The Knights Templar School

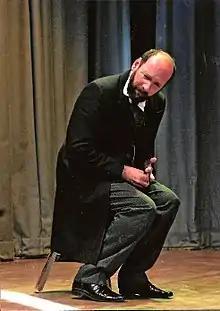
Gerald Dickens performs at the school (2010)

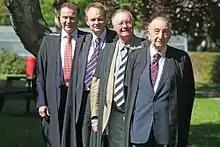
The most recent Headteachers - from left - Mr Tim Litchfield, Mr Andrew Pickering, Mr Peter Chapman and Mr Vivian Crellin

The Knights Templar School received coverage in the national media in 2002 over the 'fixing' of 'A' level grades by examination boards. The school was the first in the country to appeal the grades awarded to its students in GCE Psychology.